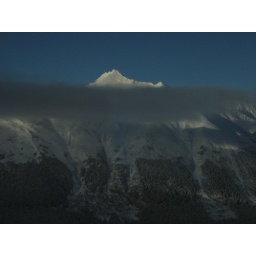
One of the mountains on Alyeska while clouds fly by 2-2-2009